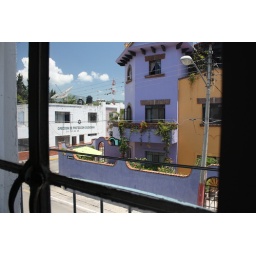
In central Chapala, as seen from the window of the house in the previous photo. They have great apartments for rent.